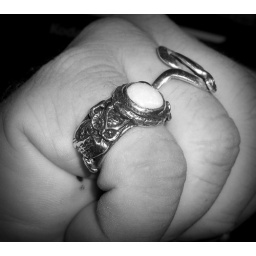
Blodeuedd's Harvest Moon white opal set in Oak and Owl decorated silver ring